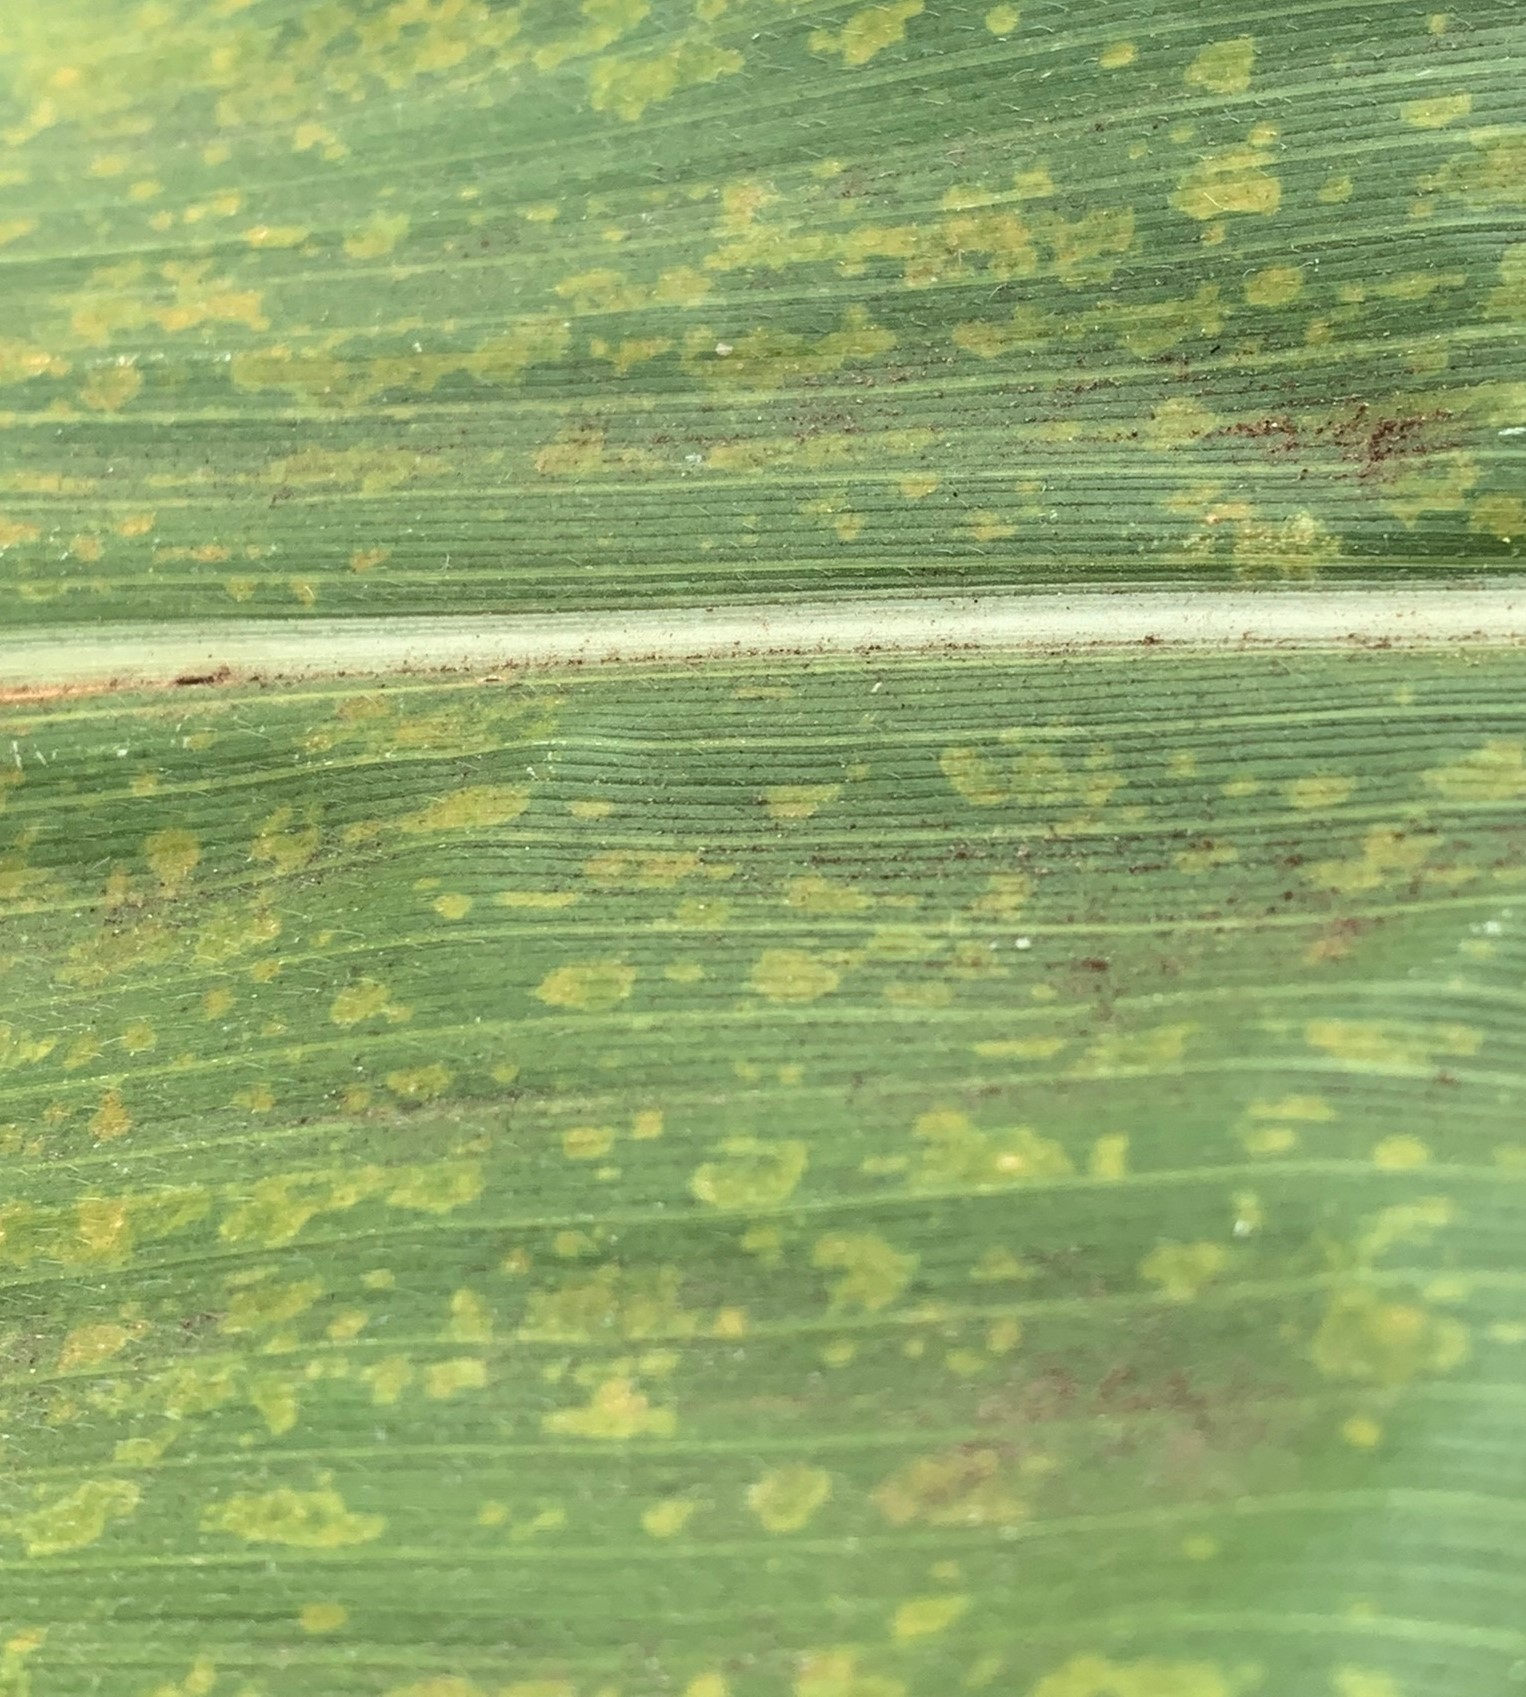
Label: MLN